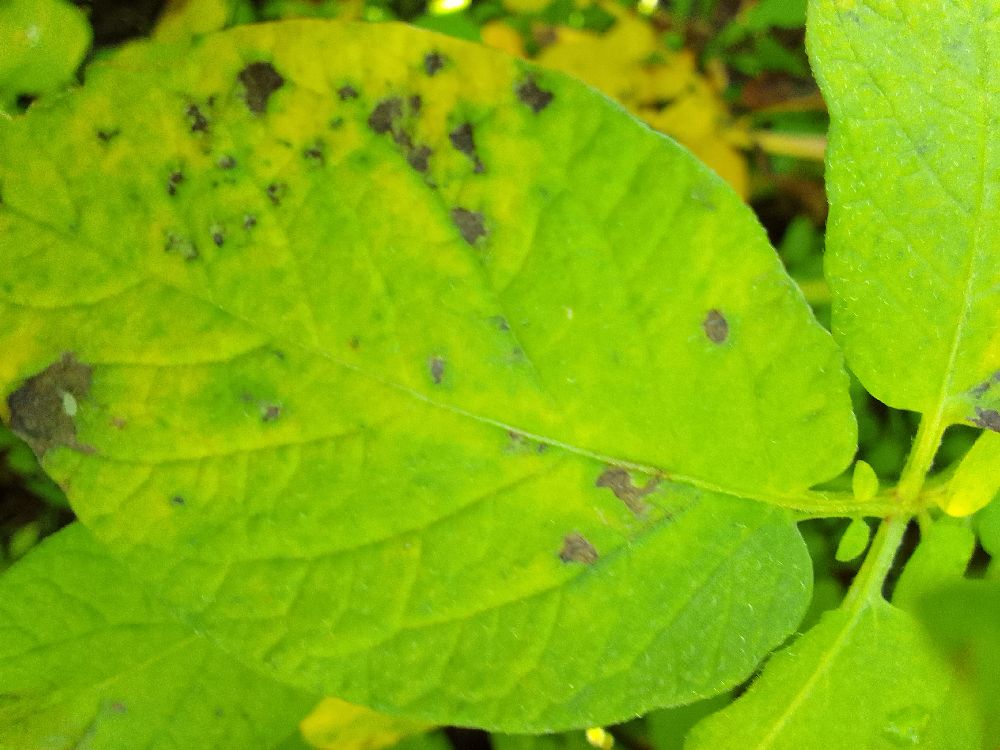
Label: Early blight